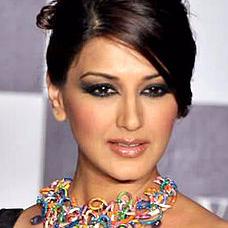
Age: 36